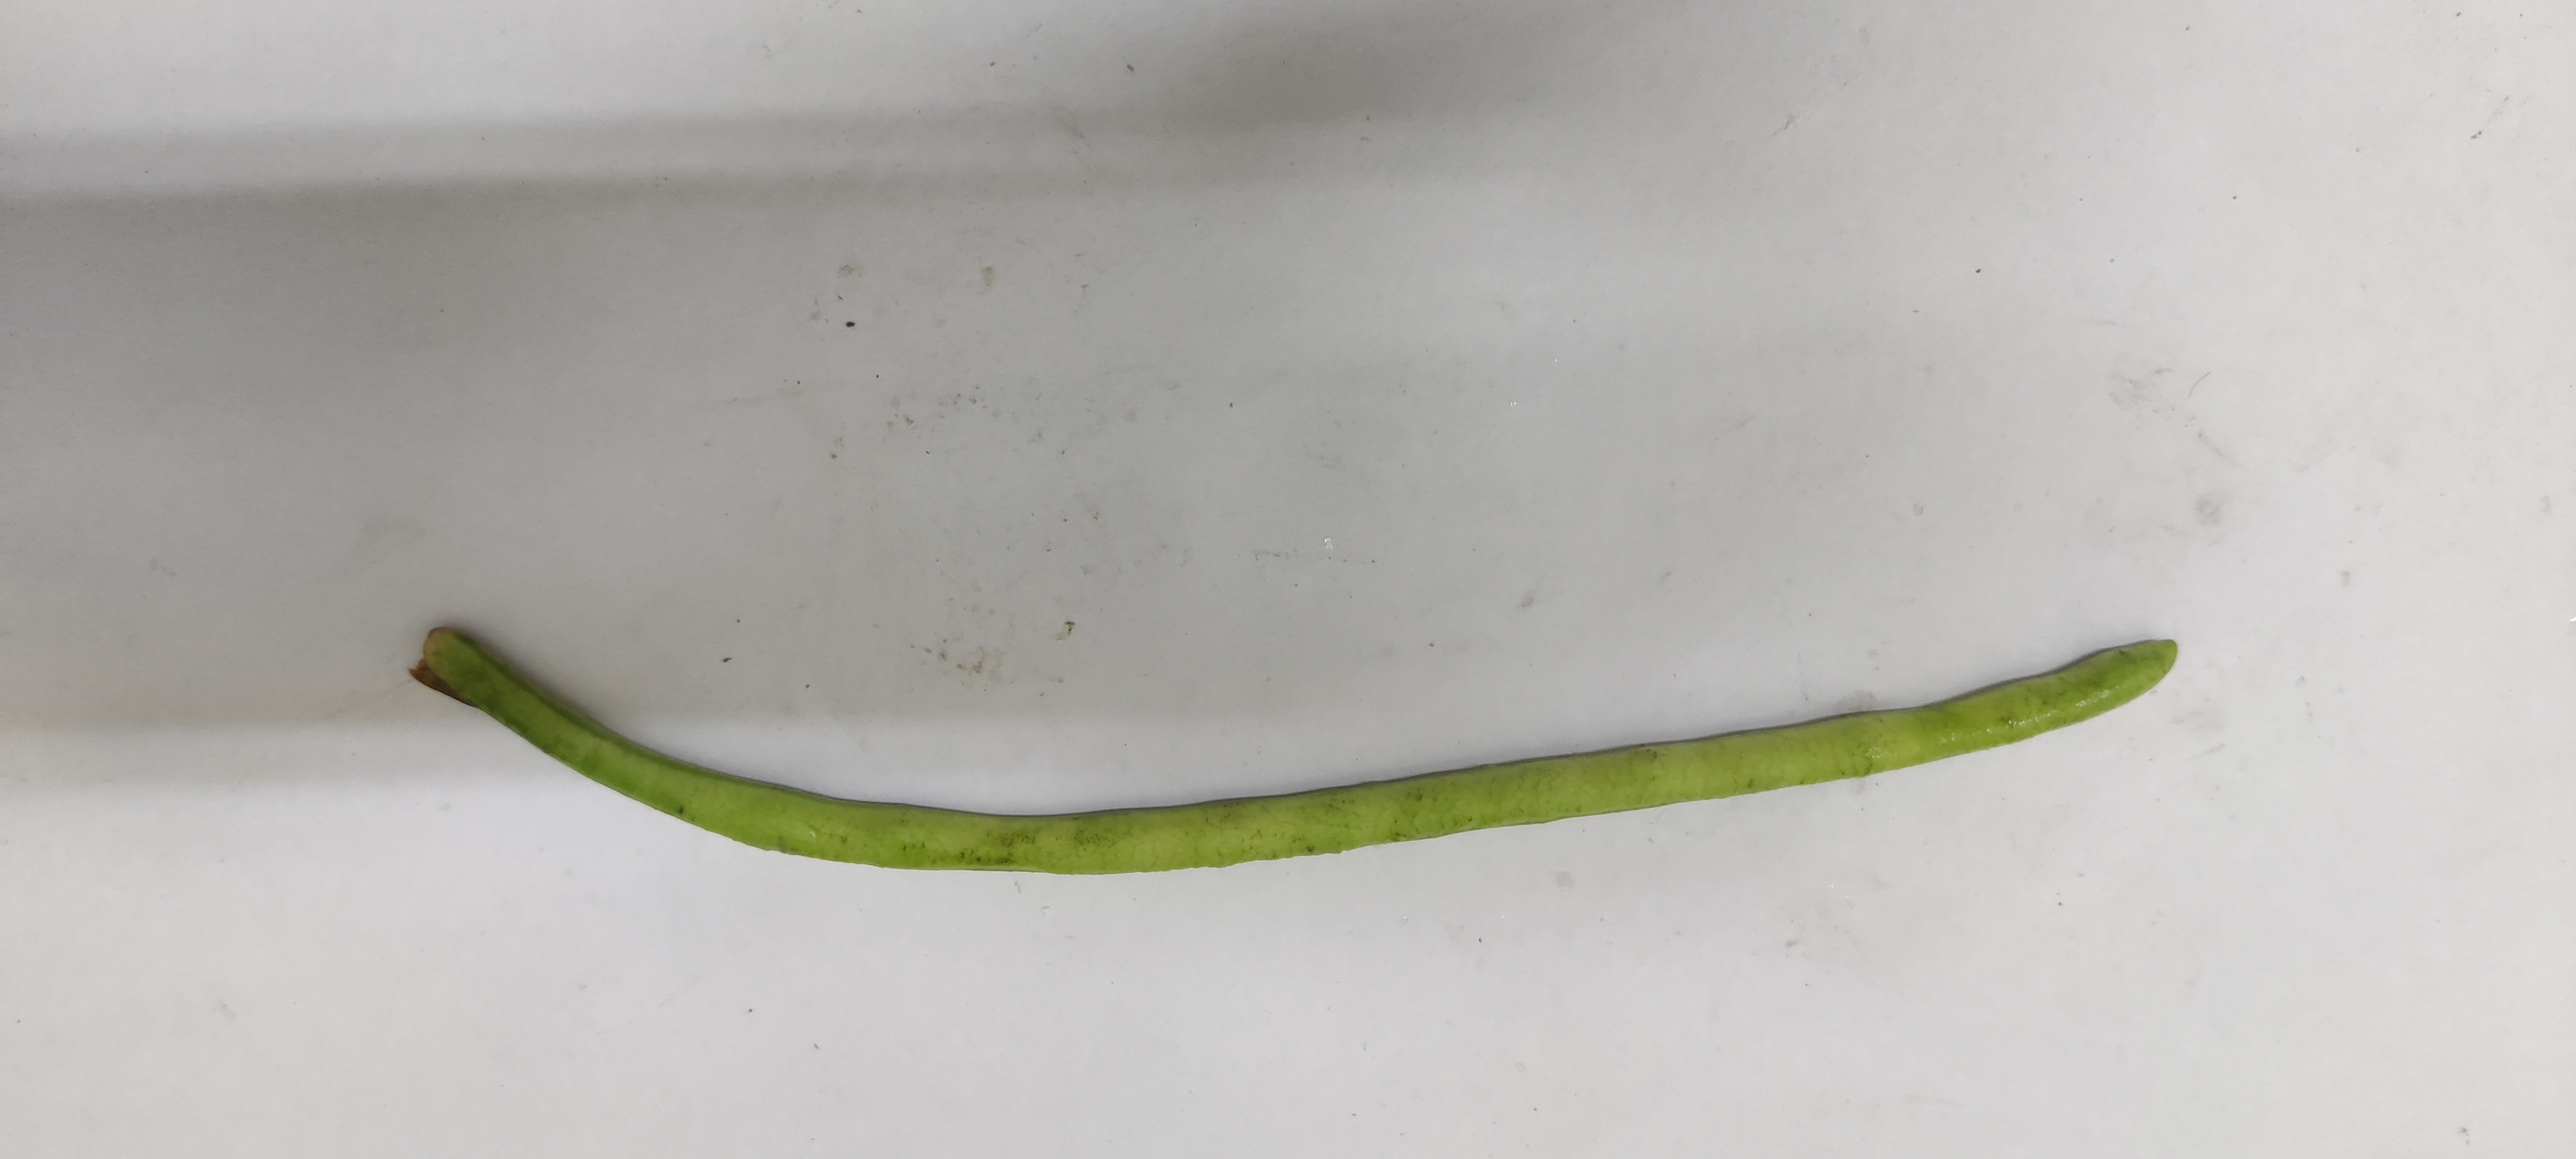
Crop: Cowpea
Condition: Fresh